Izumo-taisha

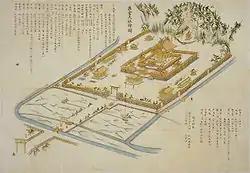
A Meiji period drawing proposing renovations, submitted to Prince Sanjō Sanetomi

During the Kamakura period, around 1200, the main structure was reduced in size. Then in 1744, the shrine was reconstructed to the present size of 24 meters high and 11 meters square at its base.